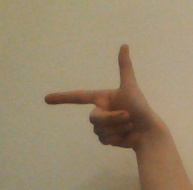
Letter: yaa